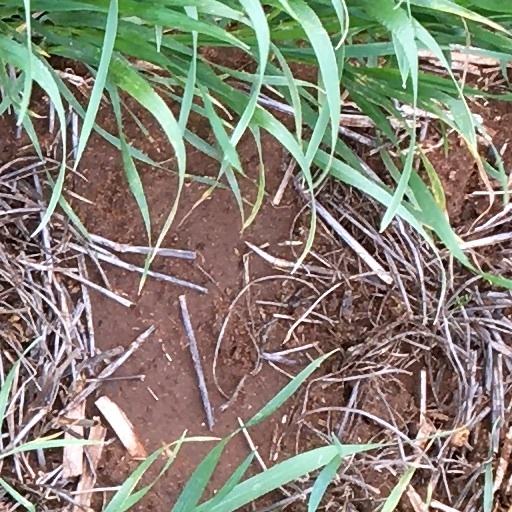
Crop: wheat